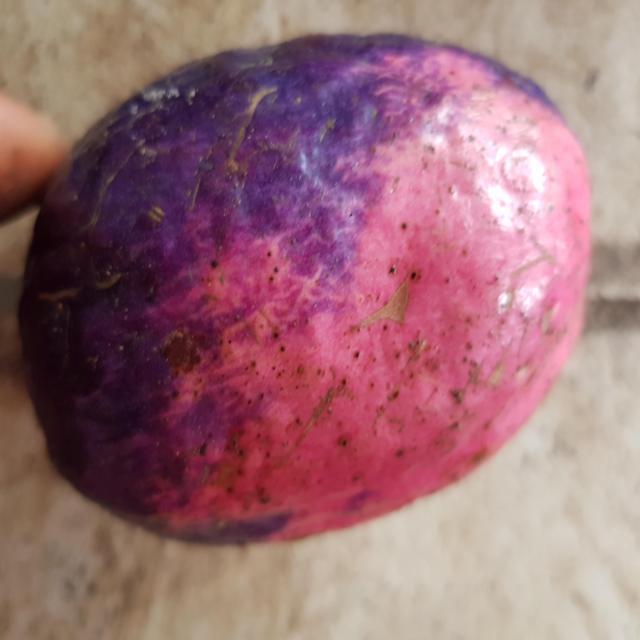
Plum grade: unripe